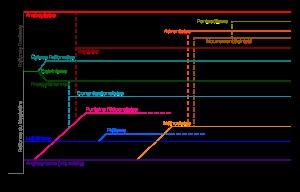
Le protestantisme est l'une des principales branches du christianisme avec le catholicisme et l'orthodoxie. Entendu largement, le protestantisme est l'ensemble des églises qui sont issues de la Réforme, selon Le Petit Larousse. Selon cette perspective, le protestantisme englobe des mouvements variés, tels les luthériens, presbytériens, réformés, méthodistes, évangéliques. En 2011, l'ensemble de ces Églises regroupent environ 37 % des chrétiens, soit 800 millions de protestants.